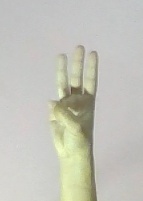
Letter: thaa